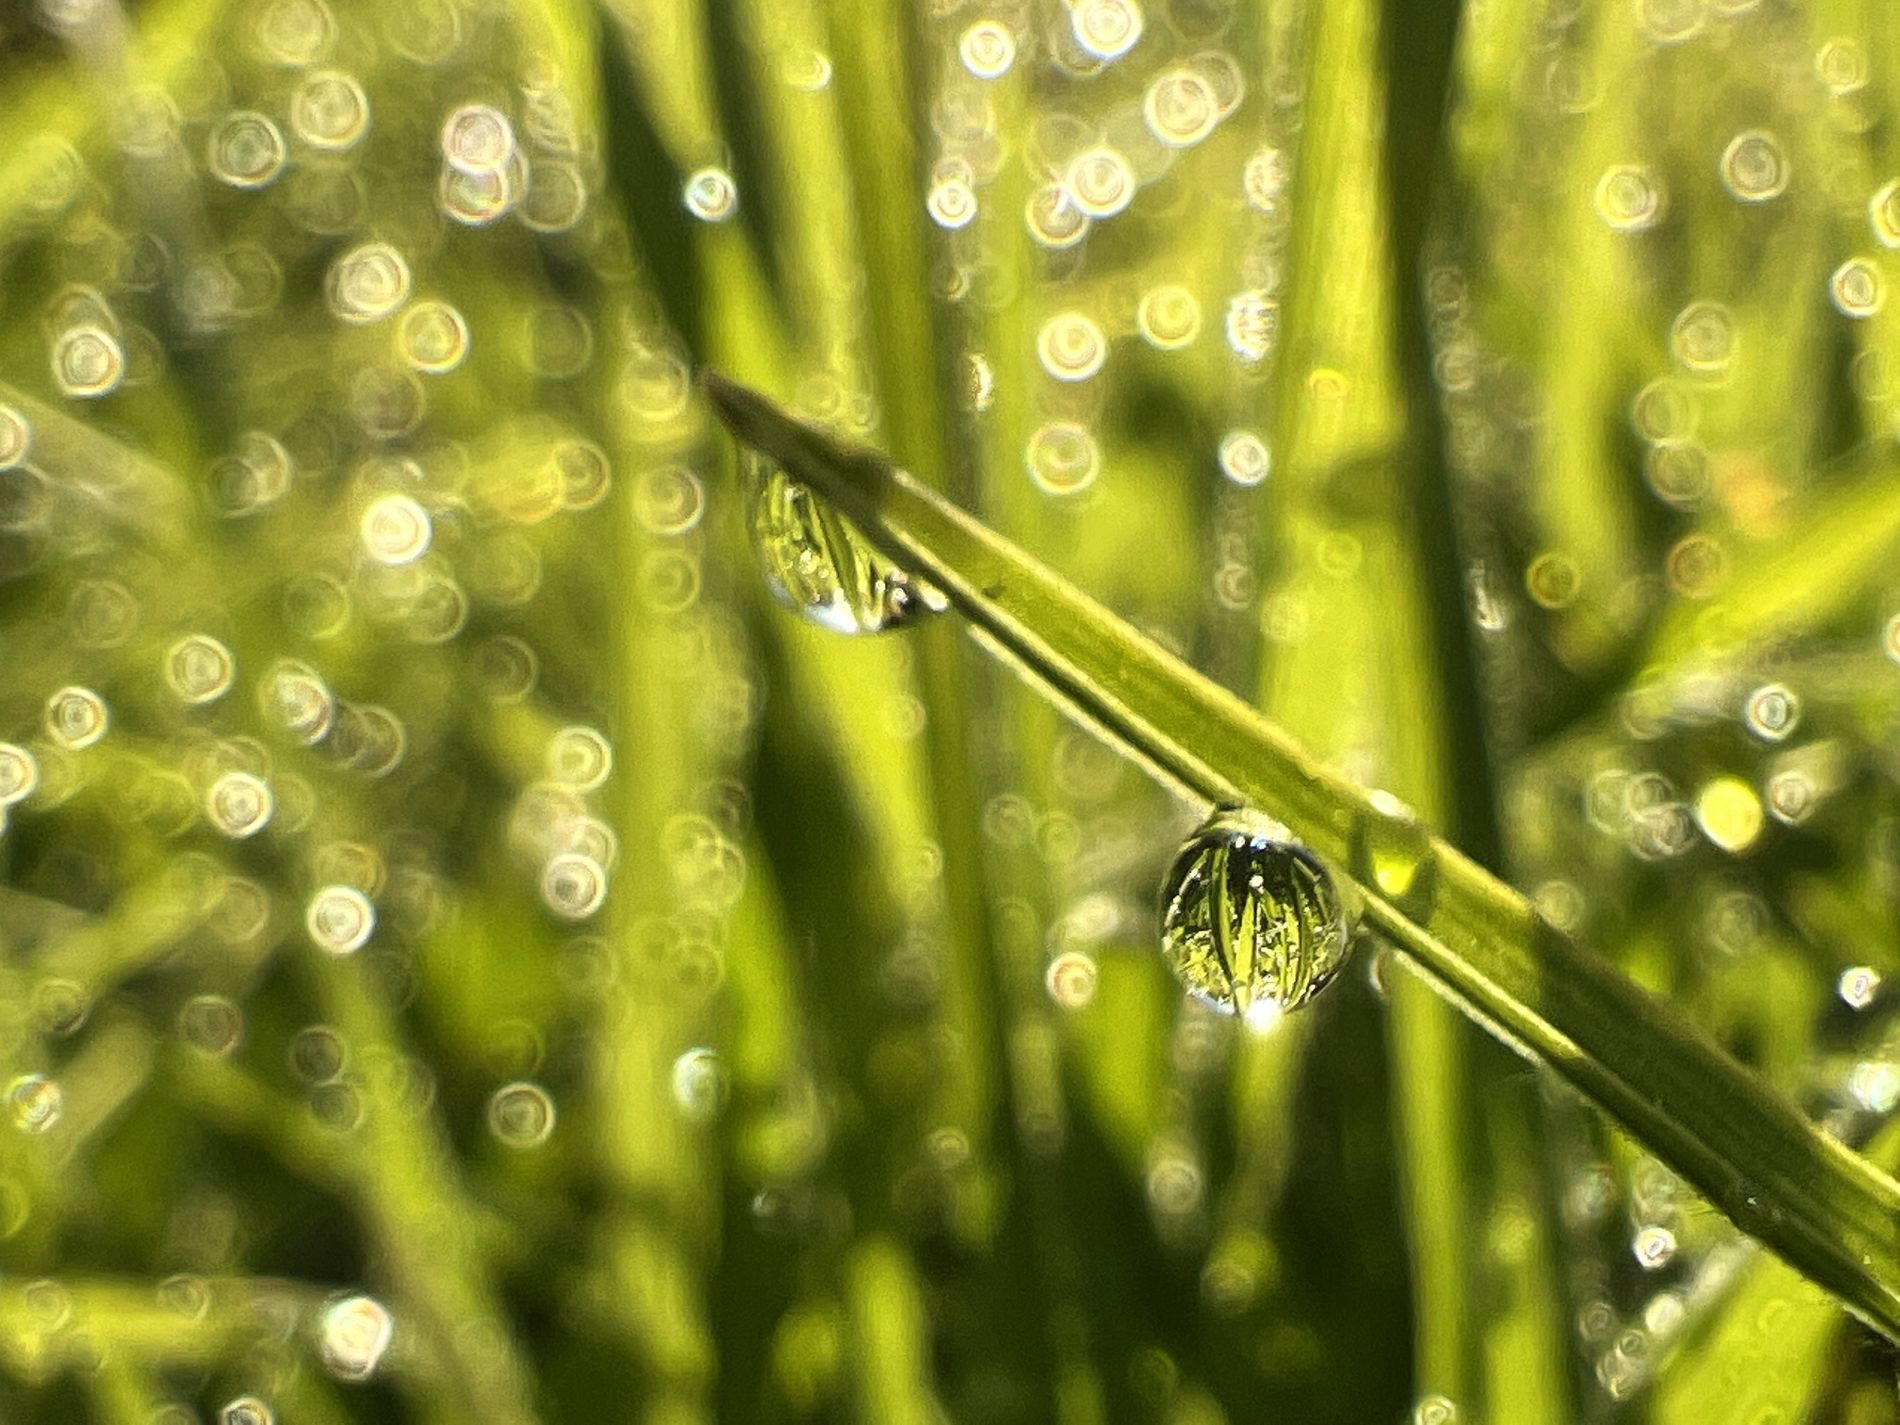
Dew drops on the leaves
Transparent dew drops hang on green grass leaves with a green blurry background filled with light bubbles.
Transparent dew drops hang on green grass leaves with a green blurry background filled with light bubbles. Shot from a low angle close to the ground to give fine details to the image. The lighting is natural and soft, the color palette is concentrated between green and gold, and the atmosphere is calm and refreshing.
Labels: Droplet, Green, Leaf, Plant, Grass, Animal, Insect, Invertebrate, Outdoors, Water, Nature, background
Camera: Apple iPhone 13 Pro Max
Lens: iPhone 13 Pro Max back camera 1.57mm f/1.8
Aperture: F1.8
Exposure: 1/2096 sec
ISO: 32
Focal length: 1.57